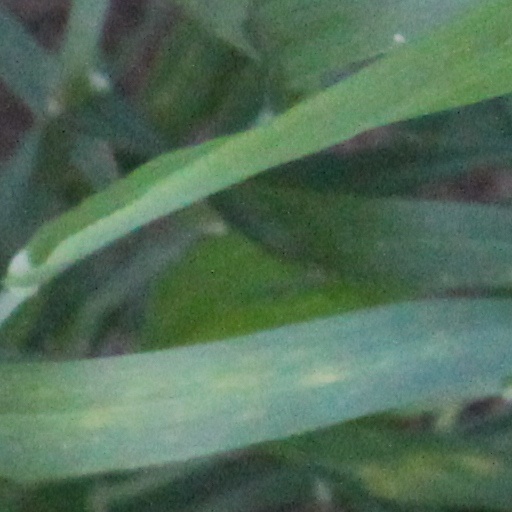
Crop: wheat